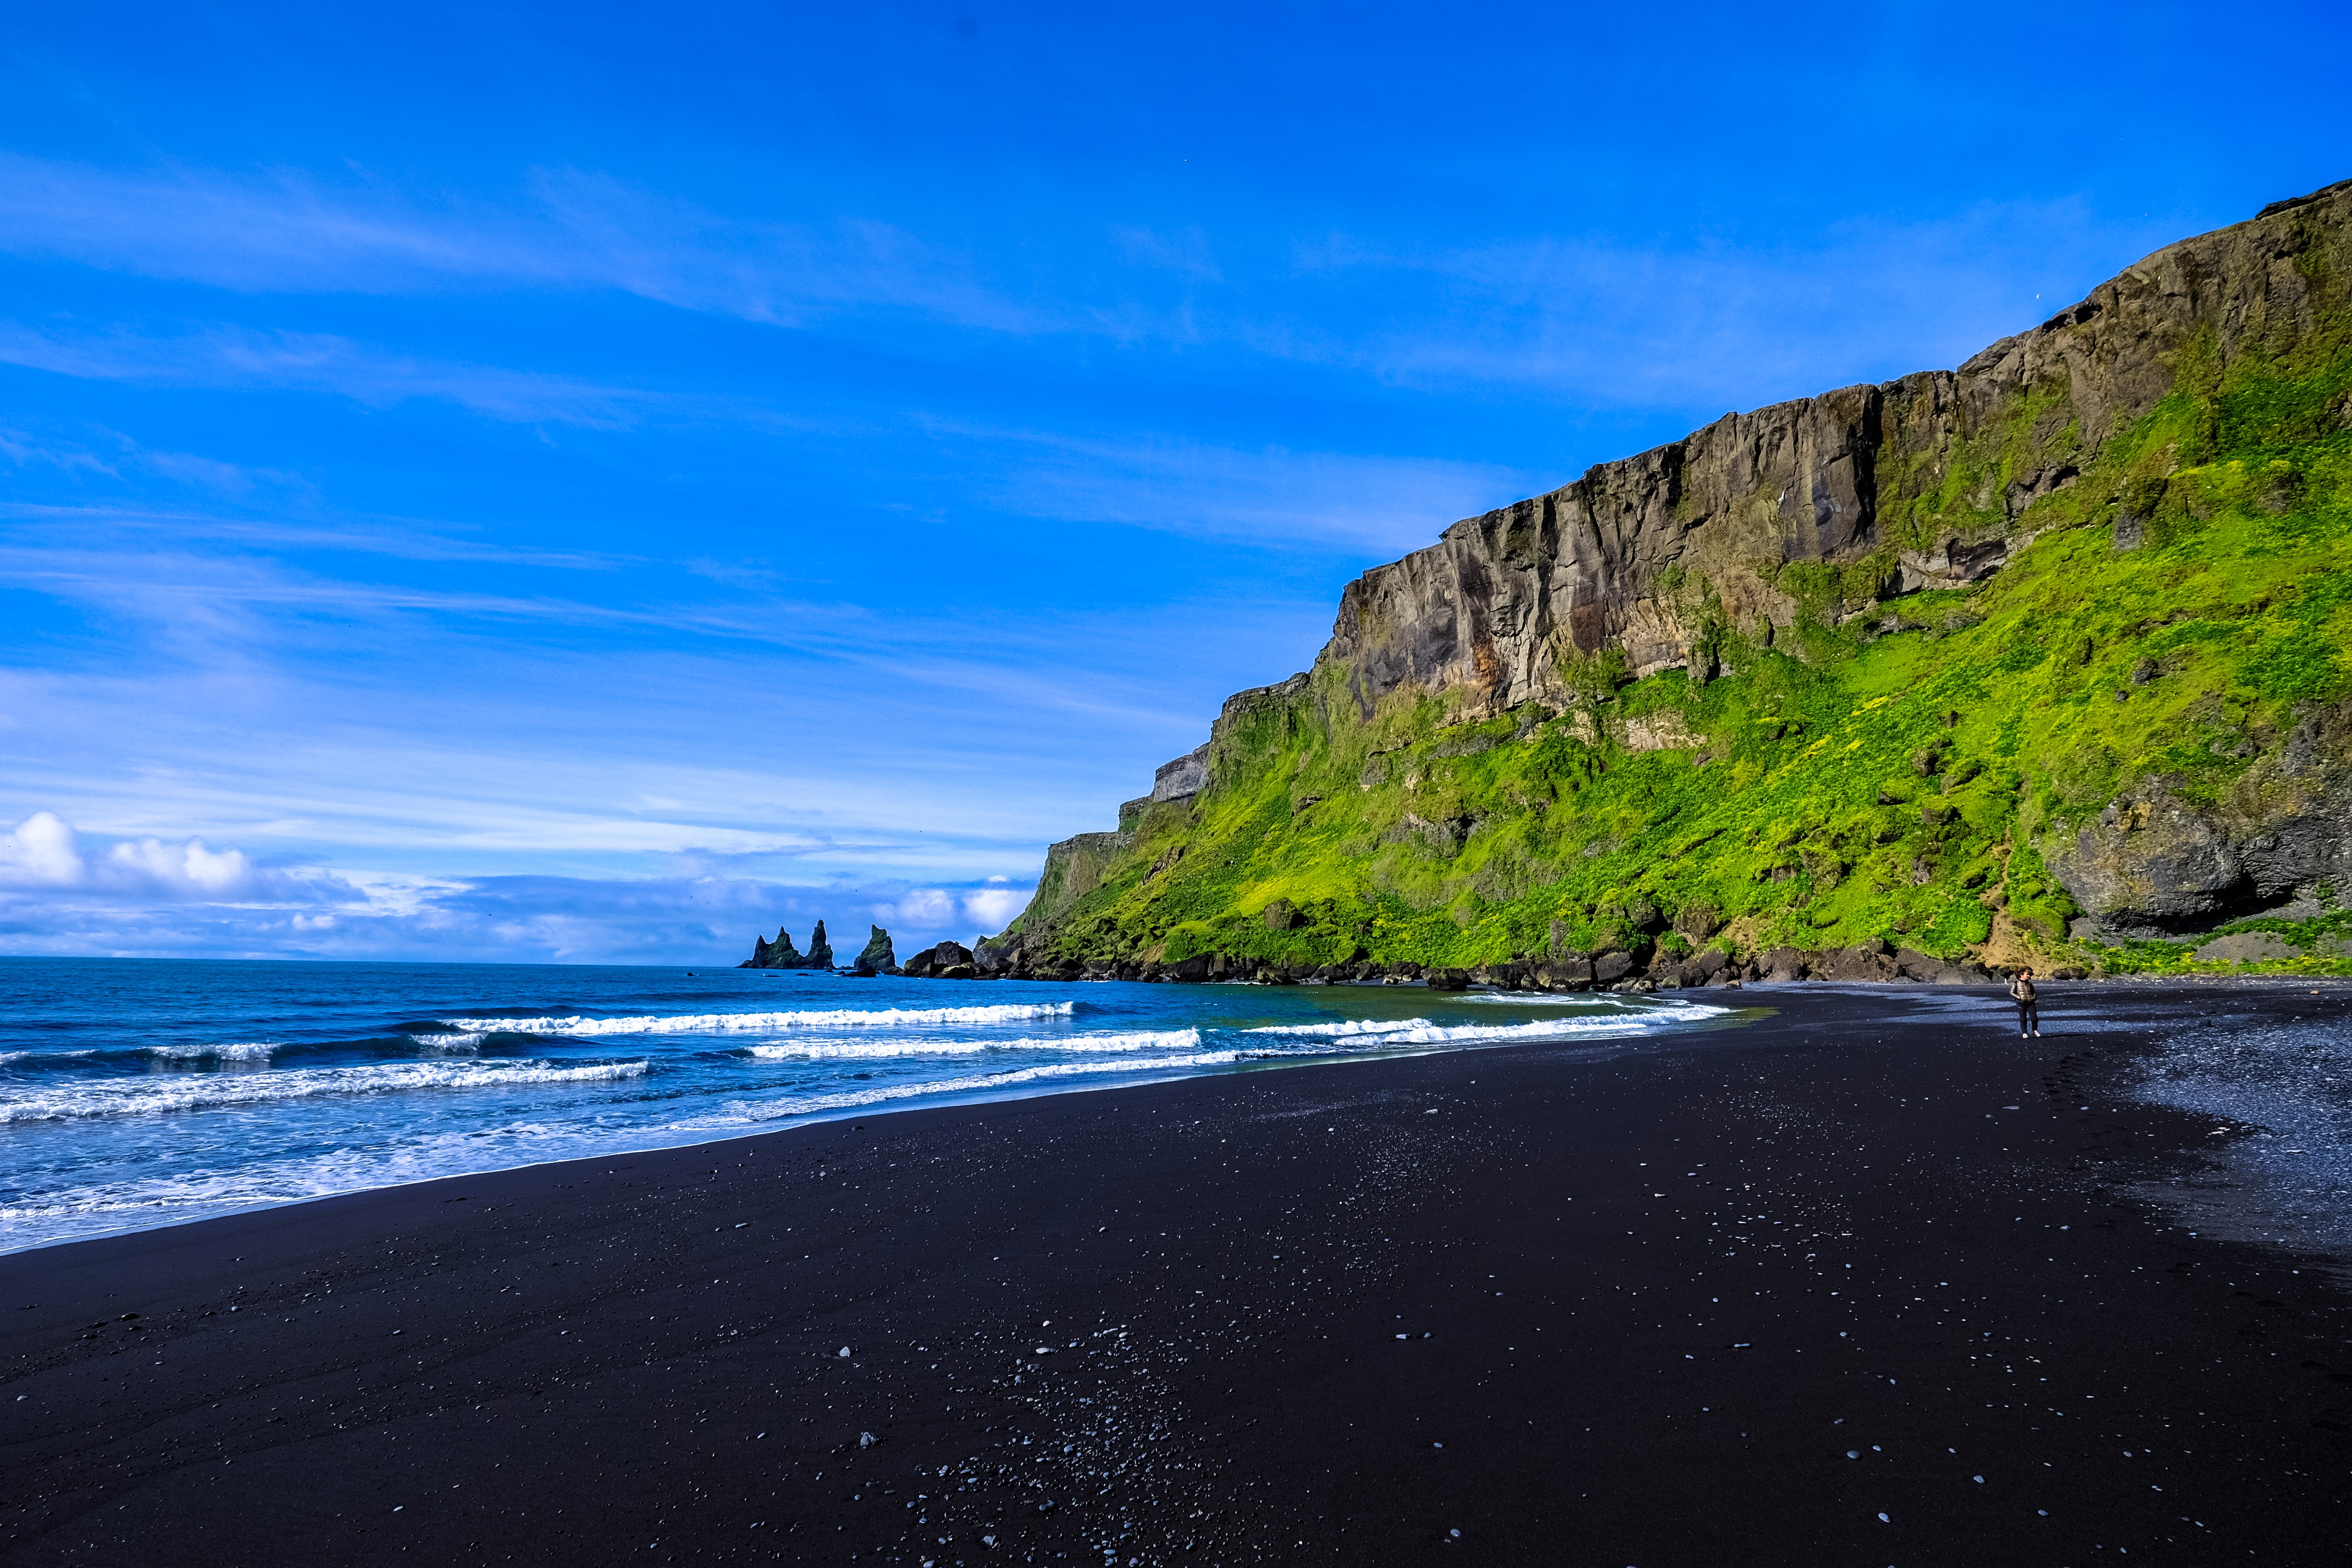
body of water, coast, sea, sky, blue, nature, ocean, cliff, shore, headland, water, coastal and oceanic landforms, wave, beach, promontory, bight, terrain, bay, klippe, rock, cloud, sound, wind wave, inlet, mountain, cove, cape, horizon, landscape, tourism, watercourse, road, geology, photography, tide, hill, vacation, reflection, formation, sand, national park, tropics, peninsula